Poltoratsky family

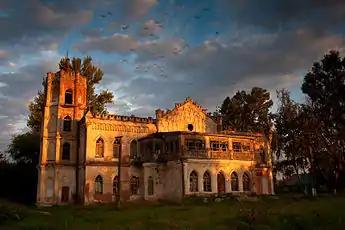
Manor of Poltoratsky in the village of Avchurino

The coat of arms of Poltoratsky in the General Armorial of the noble families of the Russian Empire: